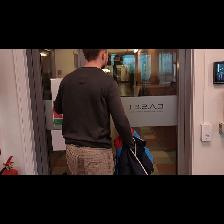
Label: Human